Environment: real
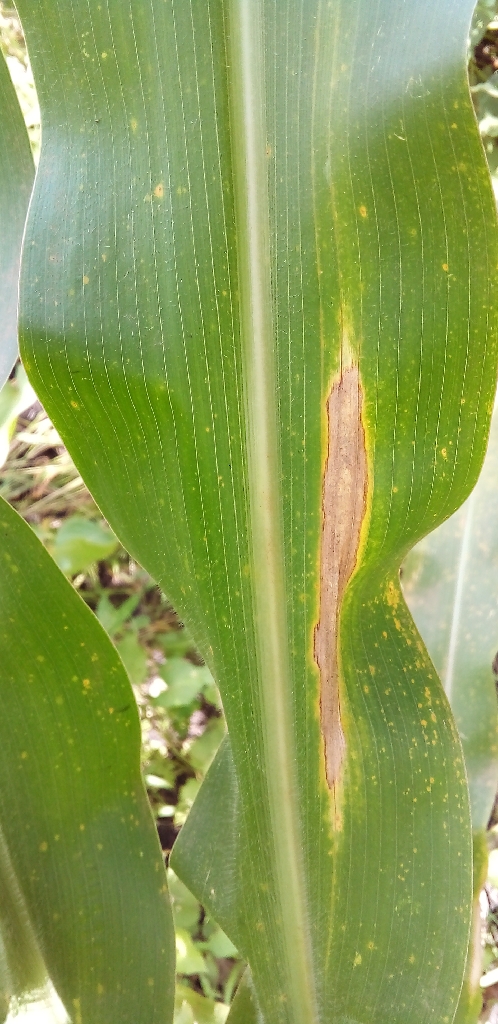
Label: northern_corn_leaf_blight